M. M. Alex

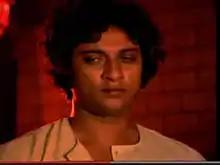
Alex as Babu in Thoovanathumbikal

Alex debuted in the Malayalam Blockbuster "Rajavinte Makan (1986)", as a student leader. The film starred Mohan Lal and Suresh Gopi. It was directed by Thampi Kannanthanam. He continued to reprise the same role in its remake, Makkal En Pakkam (Tamil – 1987). His flair for playing a villain bagged him roles in more than 60 films. He was well noted for his role as "Babu" in the successful film, "Thoovanathumbikal (1987)" starring Mohan Lal and directed by Padmarajan. His role as an antagonist gained him wide publicity. He concluded his acting career with the Malayalam film "Parampara (1990)" directed by Sibi Malayil. Though it was at the peak of his acting career, Alex decided to quit and enter the field of alternative medicine and spirituality.